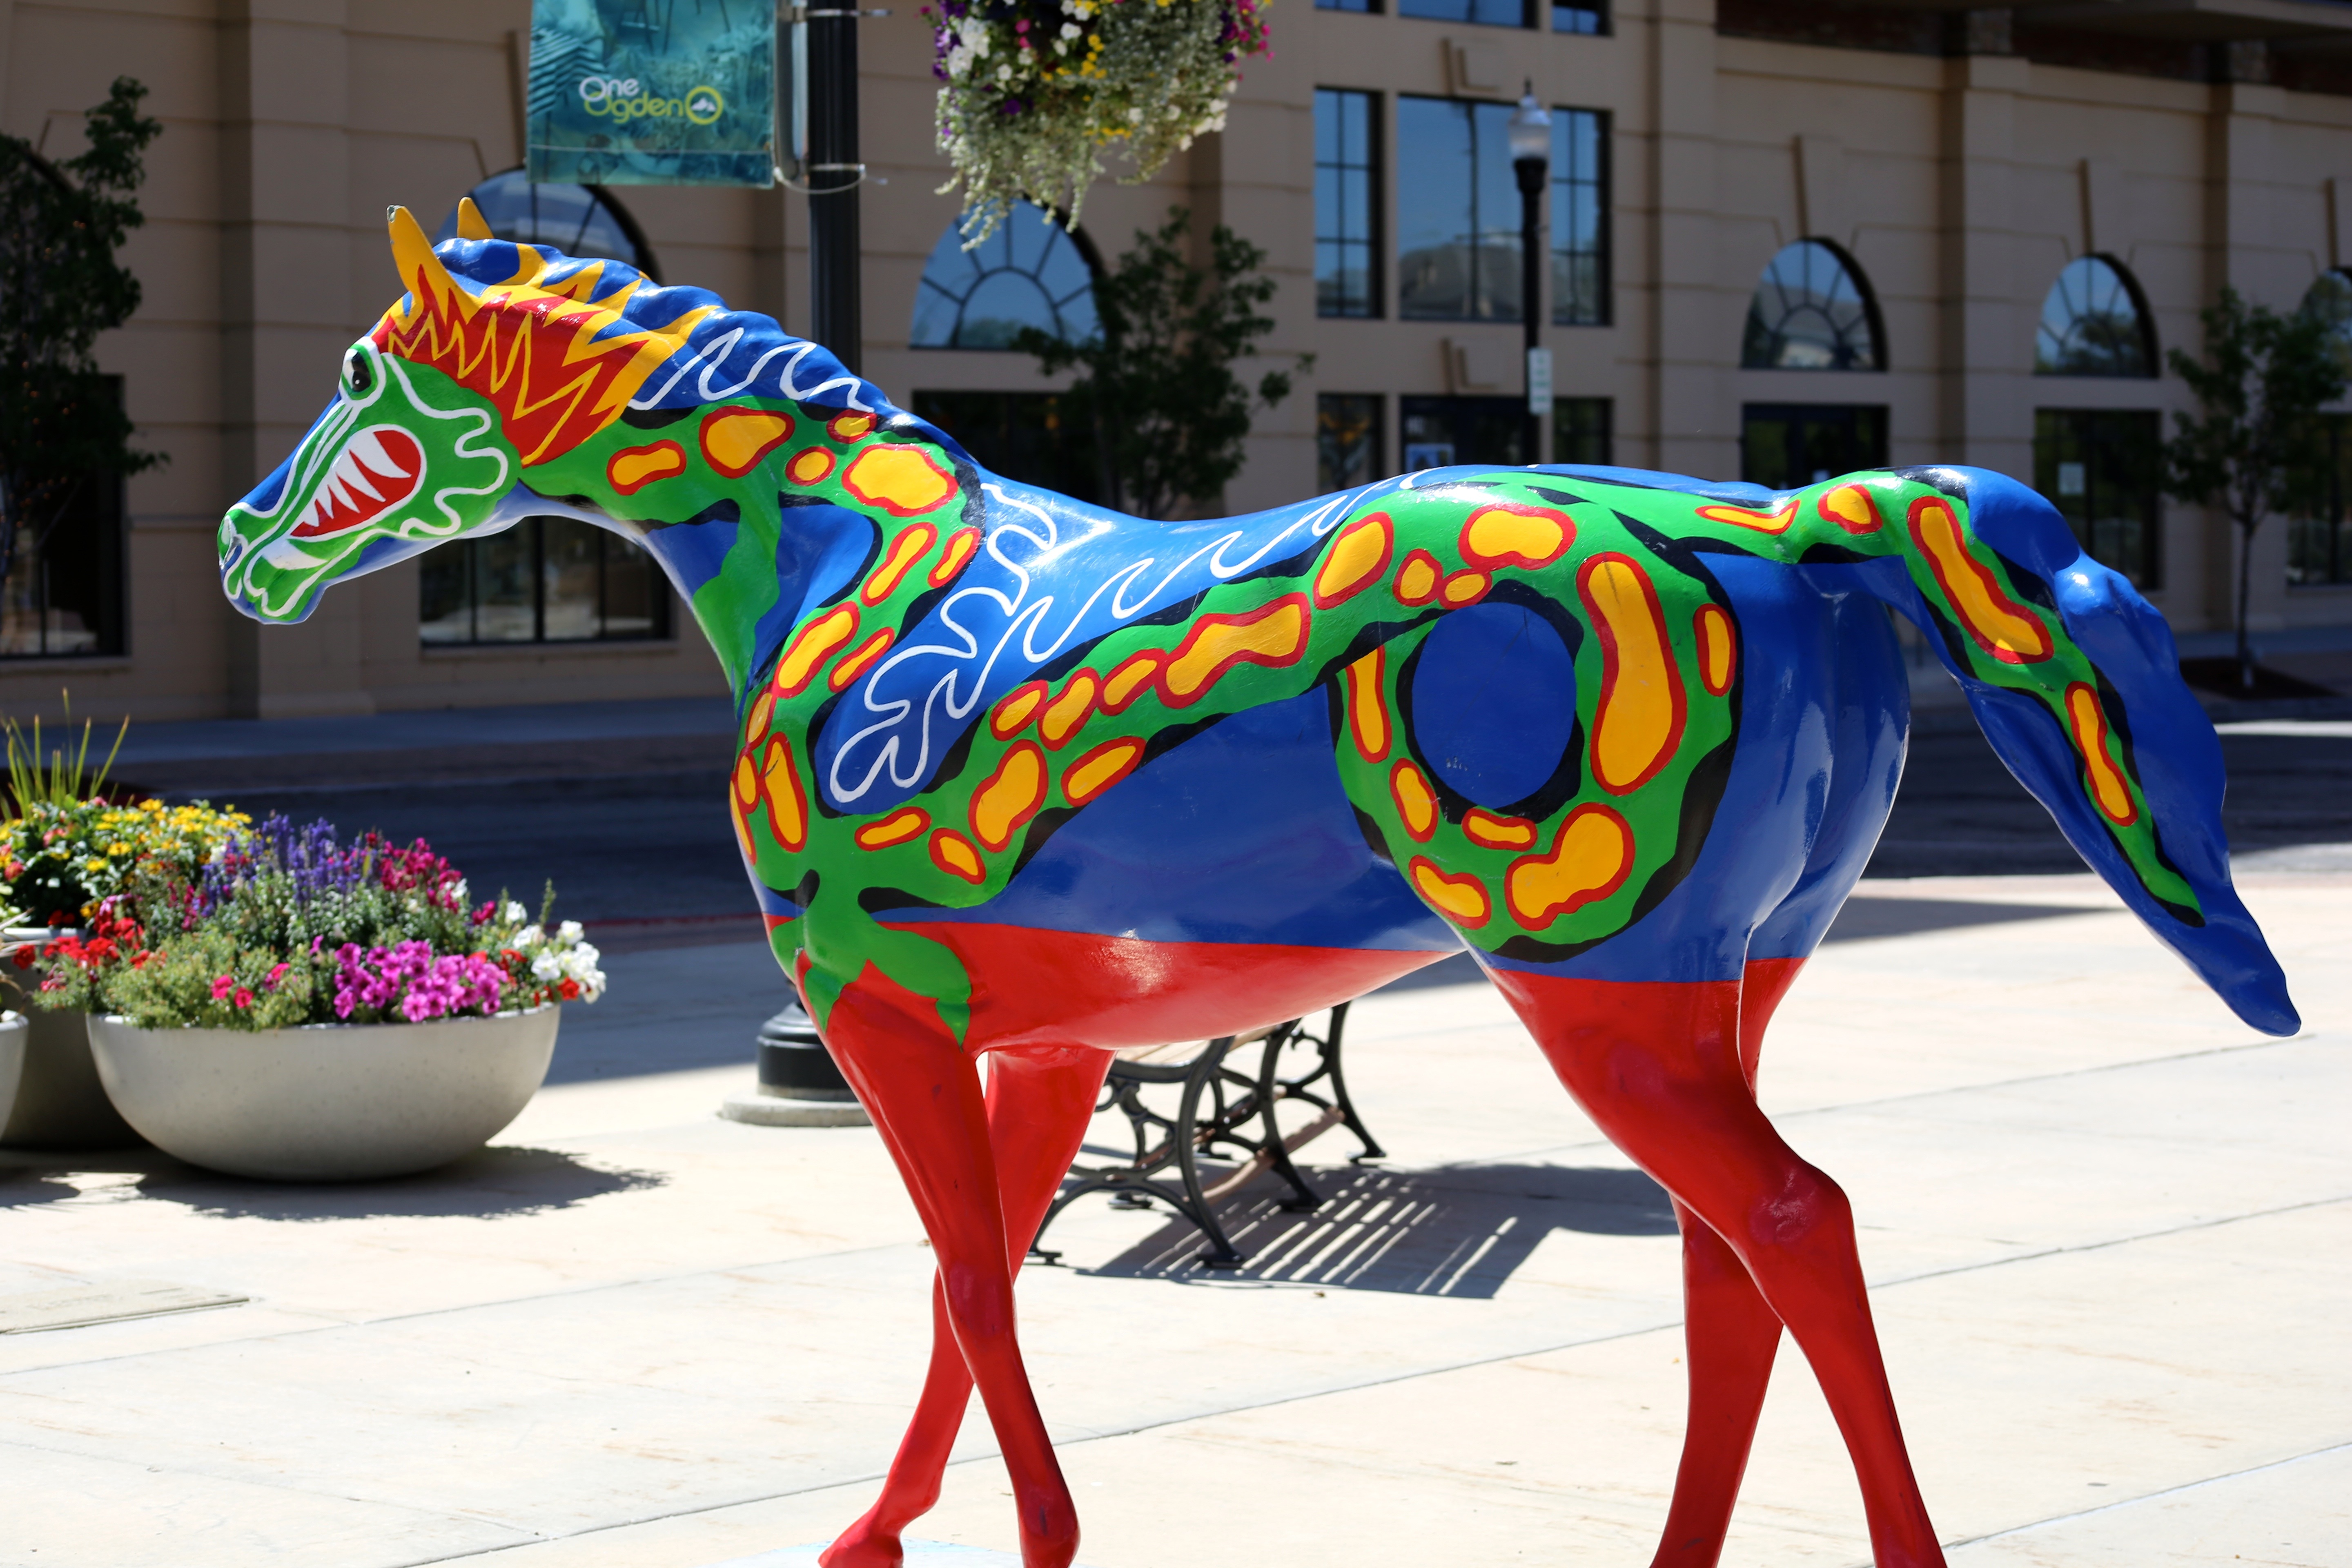
creative, abstract, architecture, street, sidewalk, city, statue, decoration, pattern, symbol, color, horse, artistic, colorful, tourism, modern, street art, outdoors, art, design, decorative, style, detail, amusement ride, horse like mammal